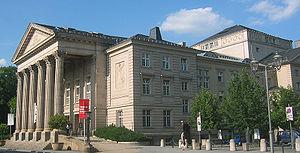
Meiningen [ˈmaɪ̯nɪŋən] est une ville d'Allemagne localisée dans la partie sud de la Thuringe dans le district de Schmalkalden-Meiningen. La ville est la capitale du district. Meiningen fait partie de la région de Franconie.